Kilwa Masoko, Lindi

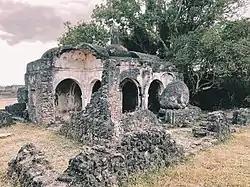
Husini Ndogo in Kilwa Masoko Ward

Kilwa Masoko or Masoko is an administrative ward in Kilwa District of Lindi Region in Tanzania.